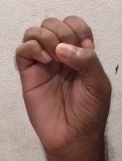
ASL sign: E